Microsoft Translator

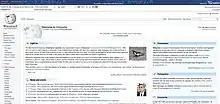
The "Bilingual Viewer" showing the English translation of the French Wikipedia's

Bing Translator can translate phrases entered by the user or acquire a link to a web page and translate it entirely. When translating an entire web page, or when the user selects "Translate this page" in Bing search results, the Bilingual Viewer is shown, which allows users to browse the original web page text and translation in parallel, supported by synchronized highlights, scrolling, and navigation. Four Bilingual Viewer layouts are available: